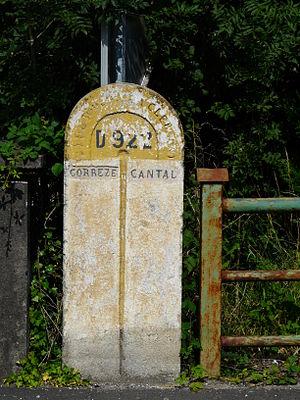
Borne de limites départementales sur la route départementale 922 (ancienne route nationale 122) entre la Corrèze (Bort-les-Orgues) et le Cantal (Lanobre).
La route nationale 122, ou RN 122, est une route nationale française reliant Figeac à Massiac en passant par Aurillac et le tunnel du Lioran.